Trippin' (film)

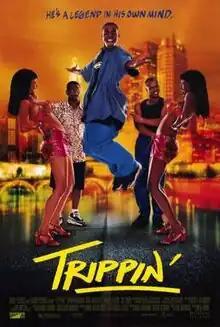
Theatrical release poster

Trippin' is a 1999 American comedy film/coming of age film directed by David Raynr and starring Deon Richmond, Maia Campbell, Donald Faison, and Guy Torry. The film provided one of Anthony Anderson's earliest film roles.